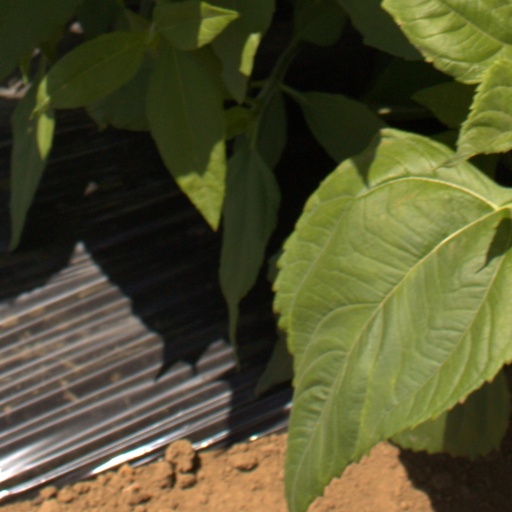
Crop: Jerusalem artichoke